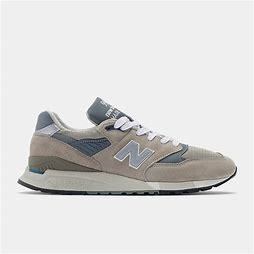
Brand: New
Model: Balance 998